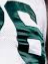
Number: 6